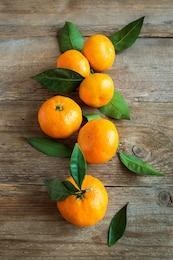
Label: mandarine